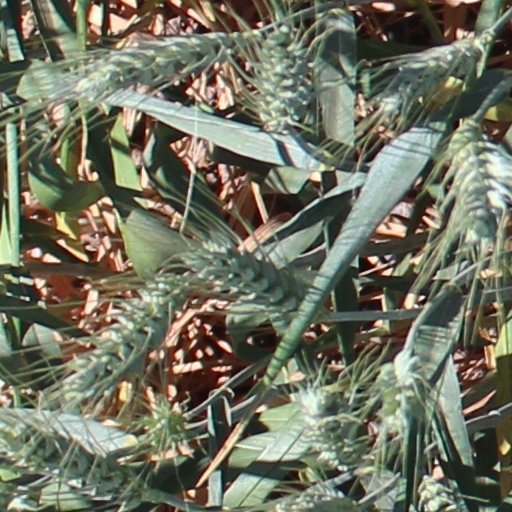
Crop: wheat